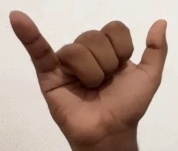
ASL sign: Y